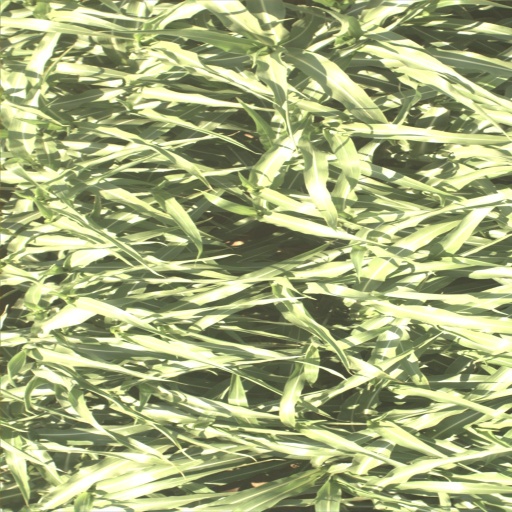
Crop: sorghum